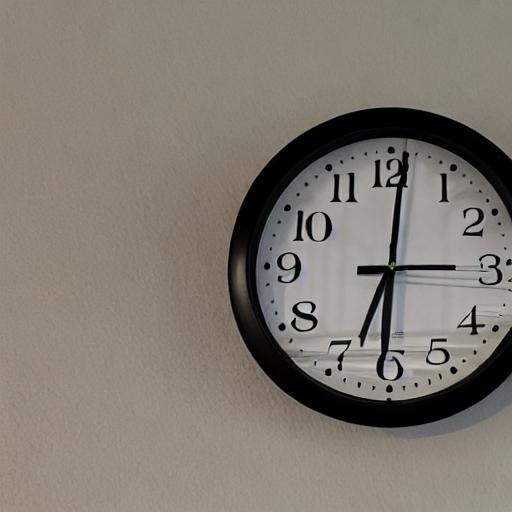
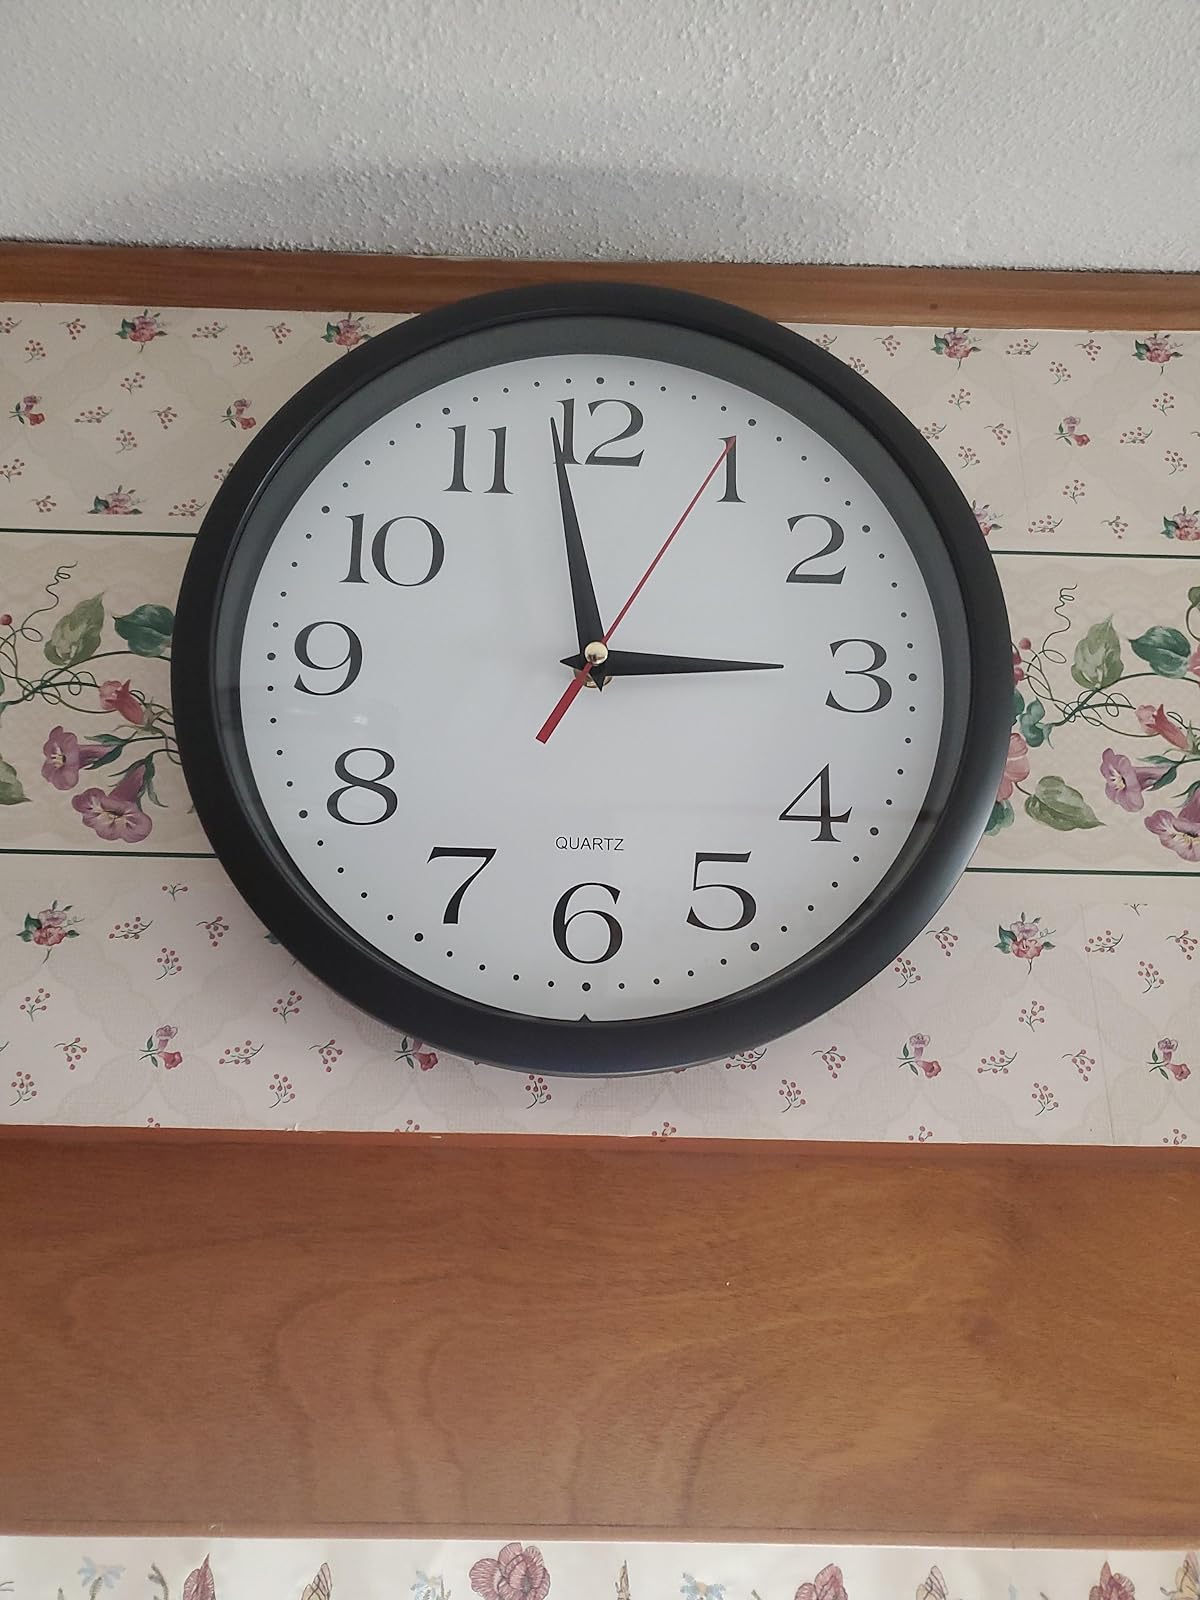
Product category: clock
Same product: no